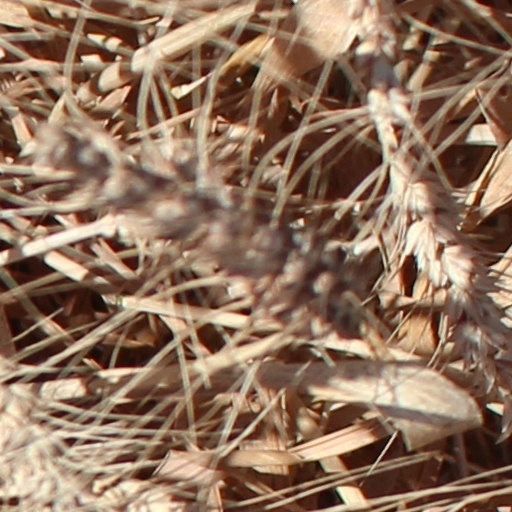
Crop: wheat